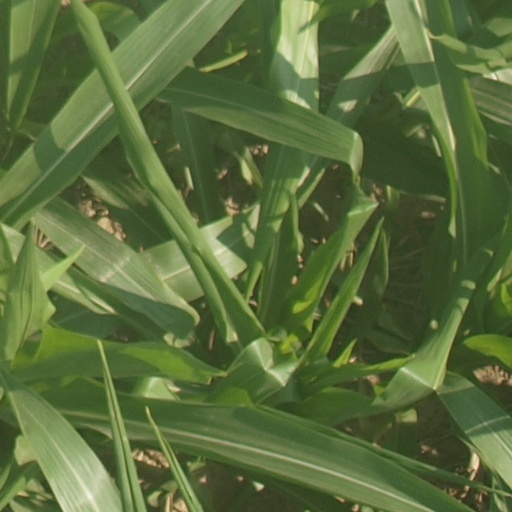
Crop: maize; corn